Robin Ticciati

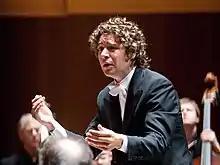
Robin Ticciati, 2013

Robin Ticciati (born 16 April 1983, in London) is a British conductor of Italian ancestry.